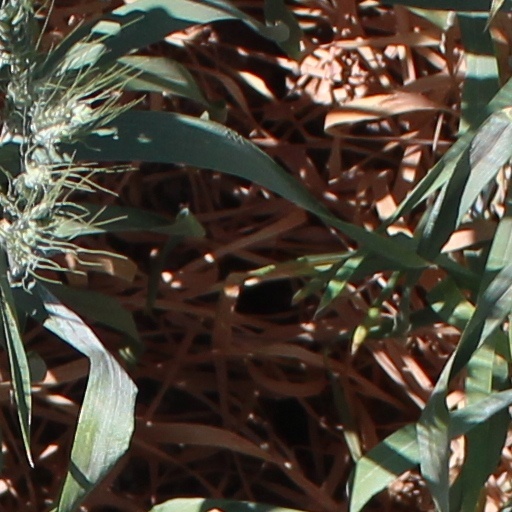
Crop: wheat